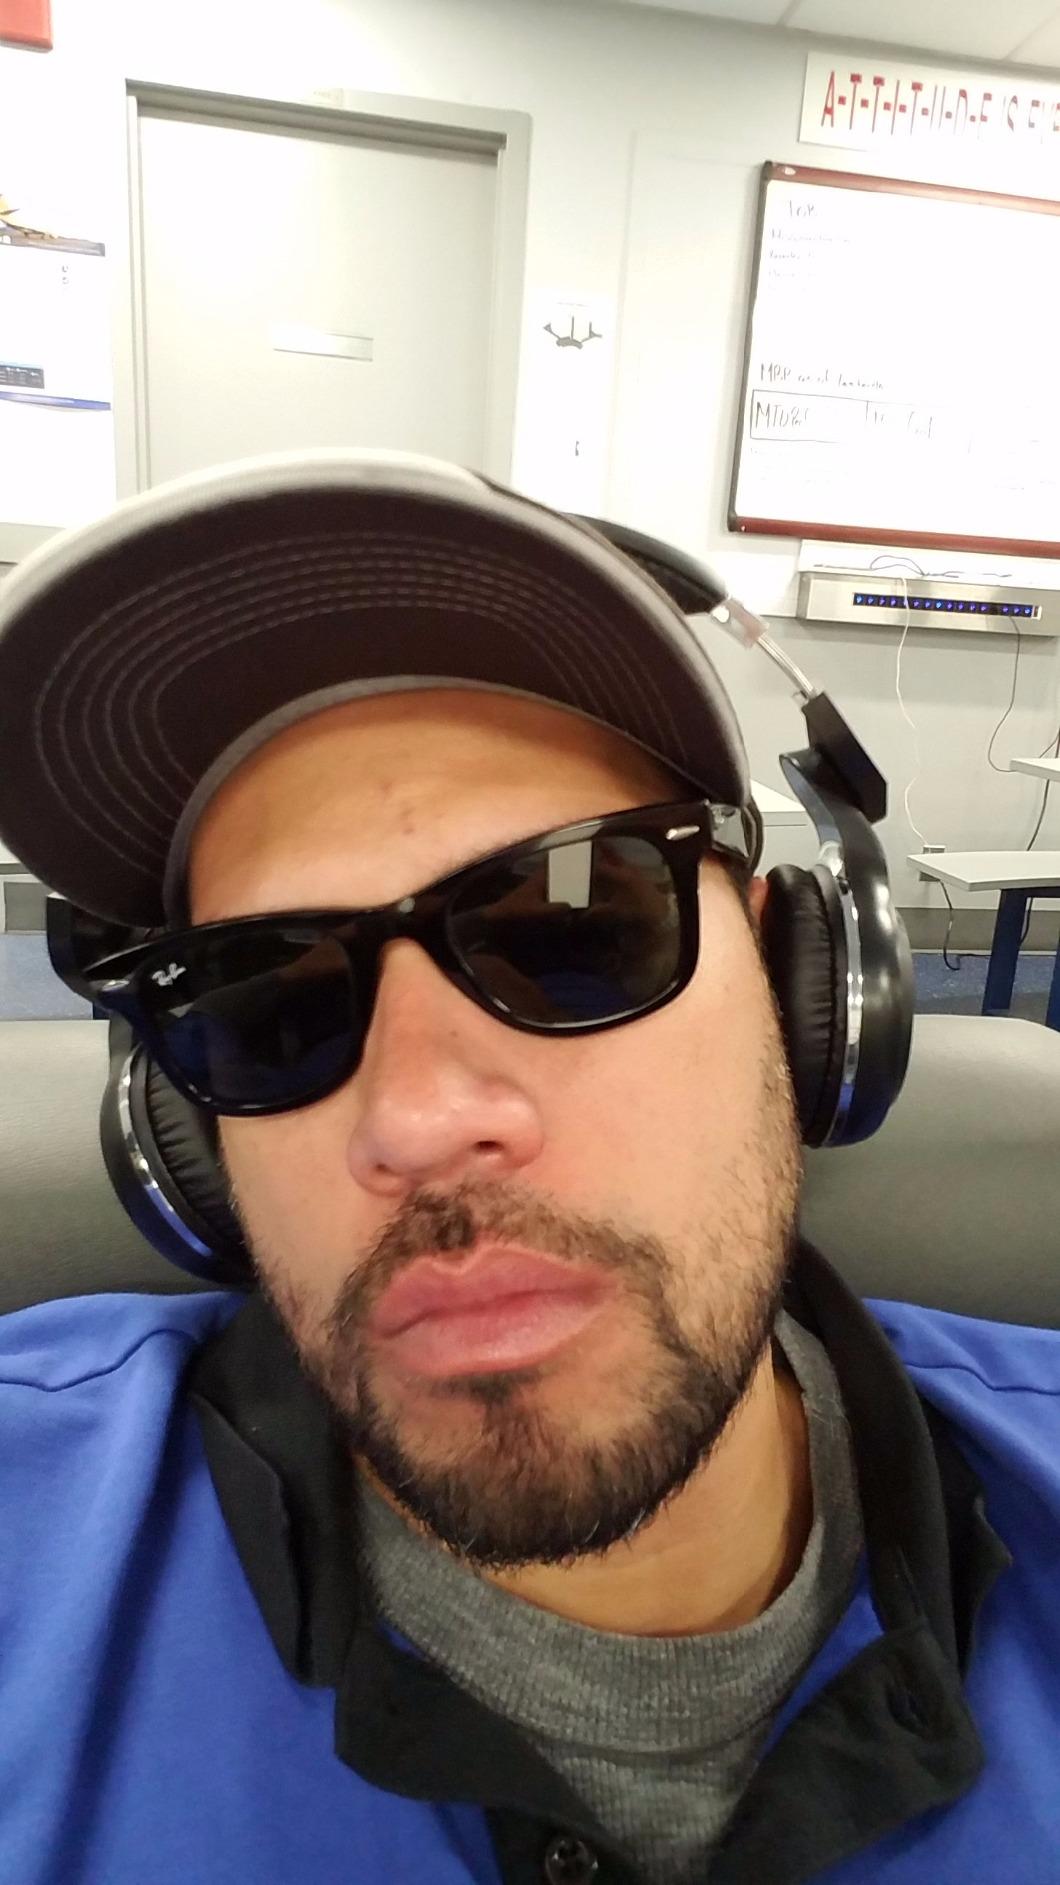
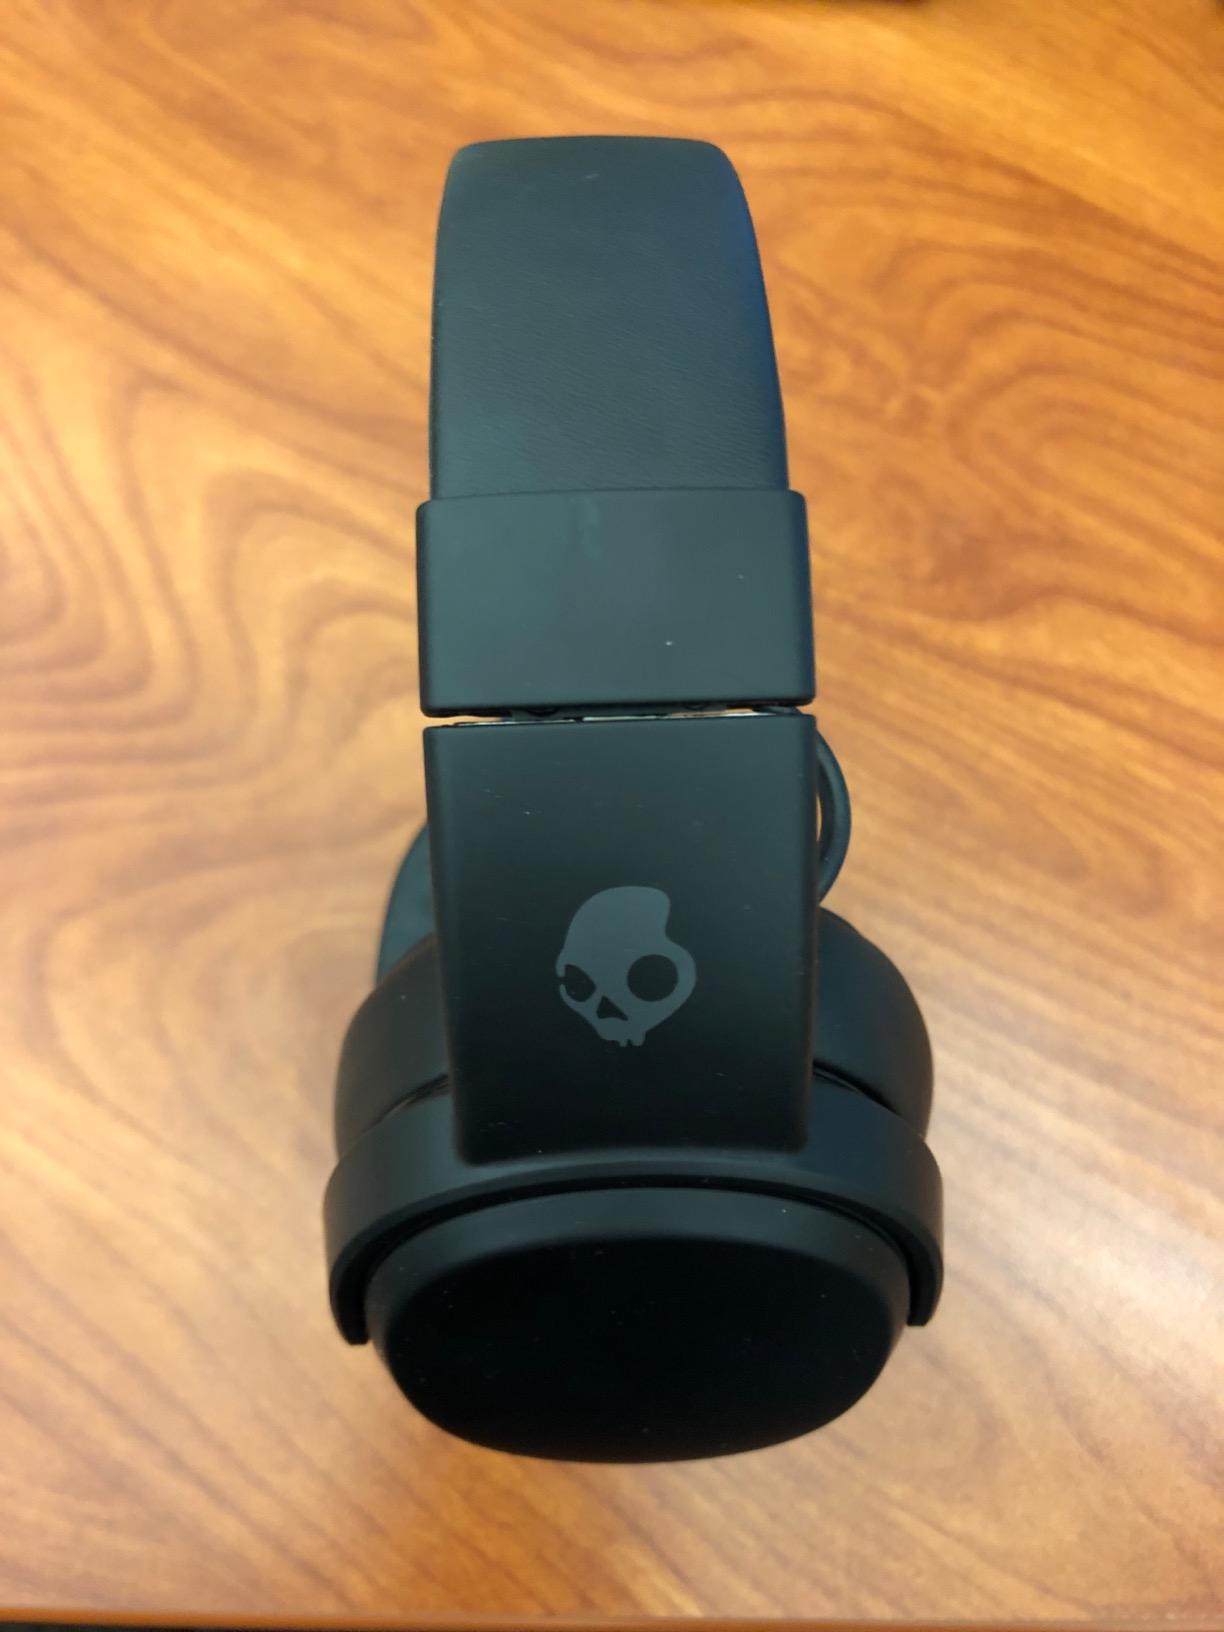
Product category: headphones
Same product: no